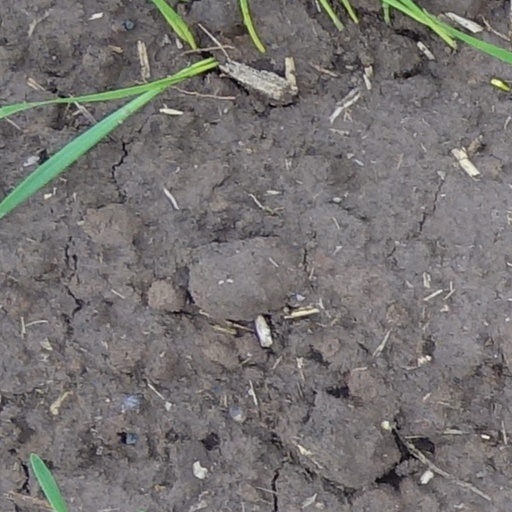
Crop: wheat